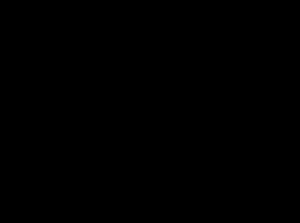
En mathématiques, en notamment en combinatoire, le treillis de Young est l'ensemble partiellement ordonné composé de toutes les partitions d'entiers. Cet ensemble est un treillis. Il est nommé ainsi d'après Alfred Young qui, dans une série d'articles intitulés On quantitative substitutional analysis a développé la théorie des représentations du groupe symétrique. Dans la théorie de Young, les objets appelés maintenant diagrammes de Young ou diagrammes de Ferrers et l'ordre partiels définis sur eux jouent un rôle central. Le treillis de Young occupe une place éminente en combinatoire algébrique, et est l'exemple le plus simple d'ensemble ordonné différentiel au sens de Stanley 1988. Il est aussi étroitement lié à la base canonique des algèbres de Lie affines.